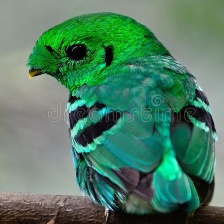
Species: GREEN BROADBILL
Scientific name: CALYPTOMENA VIRIDIS